Attingal

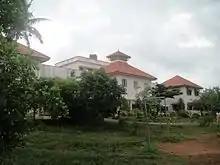
College of Engineering, Attingal

Attingal have lots of private non regular training institutes for PSc, SSC, coaching centres and School, degree tuition centres are available.